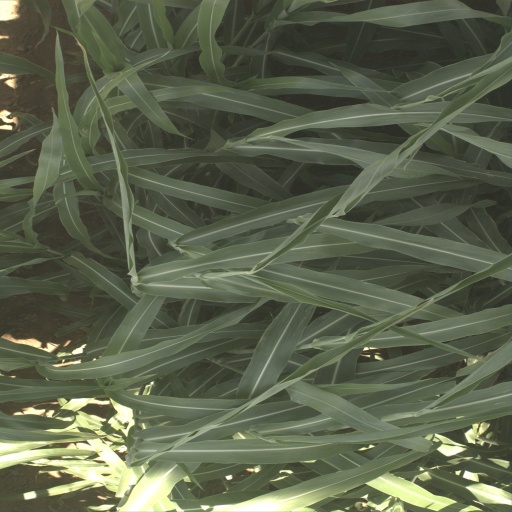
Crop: sorghum